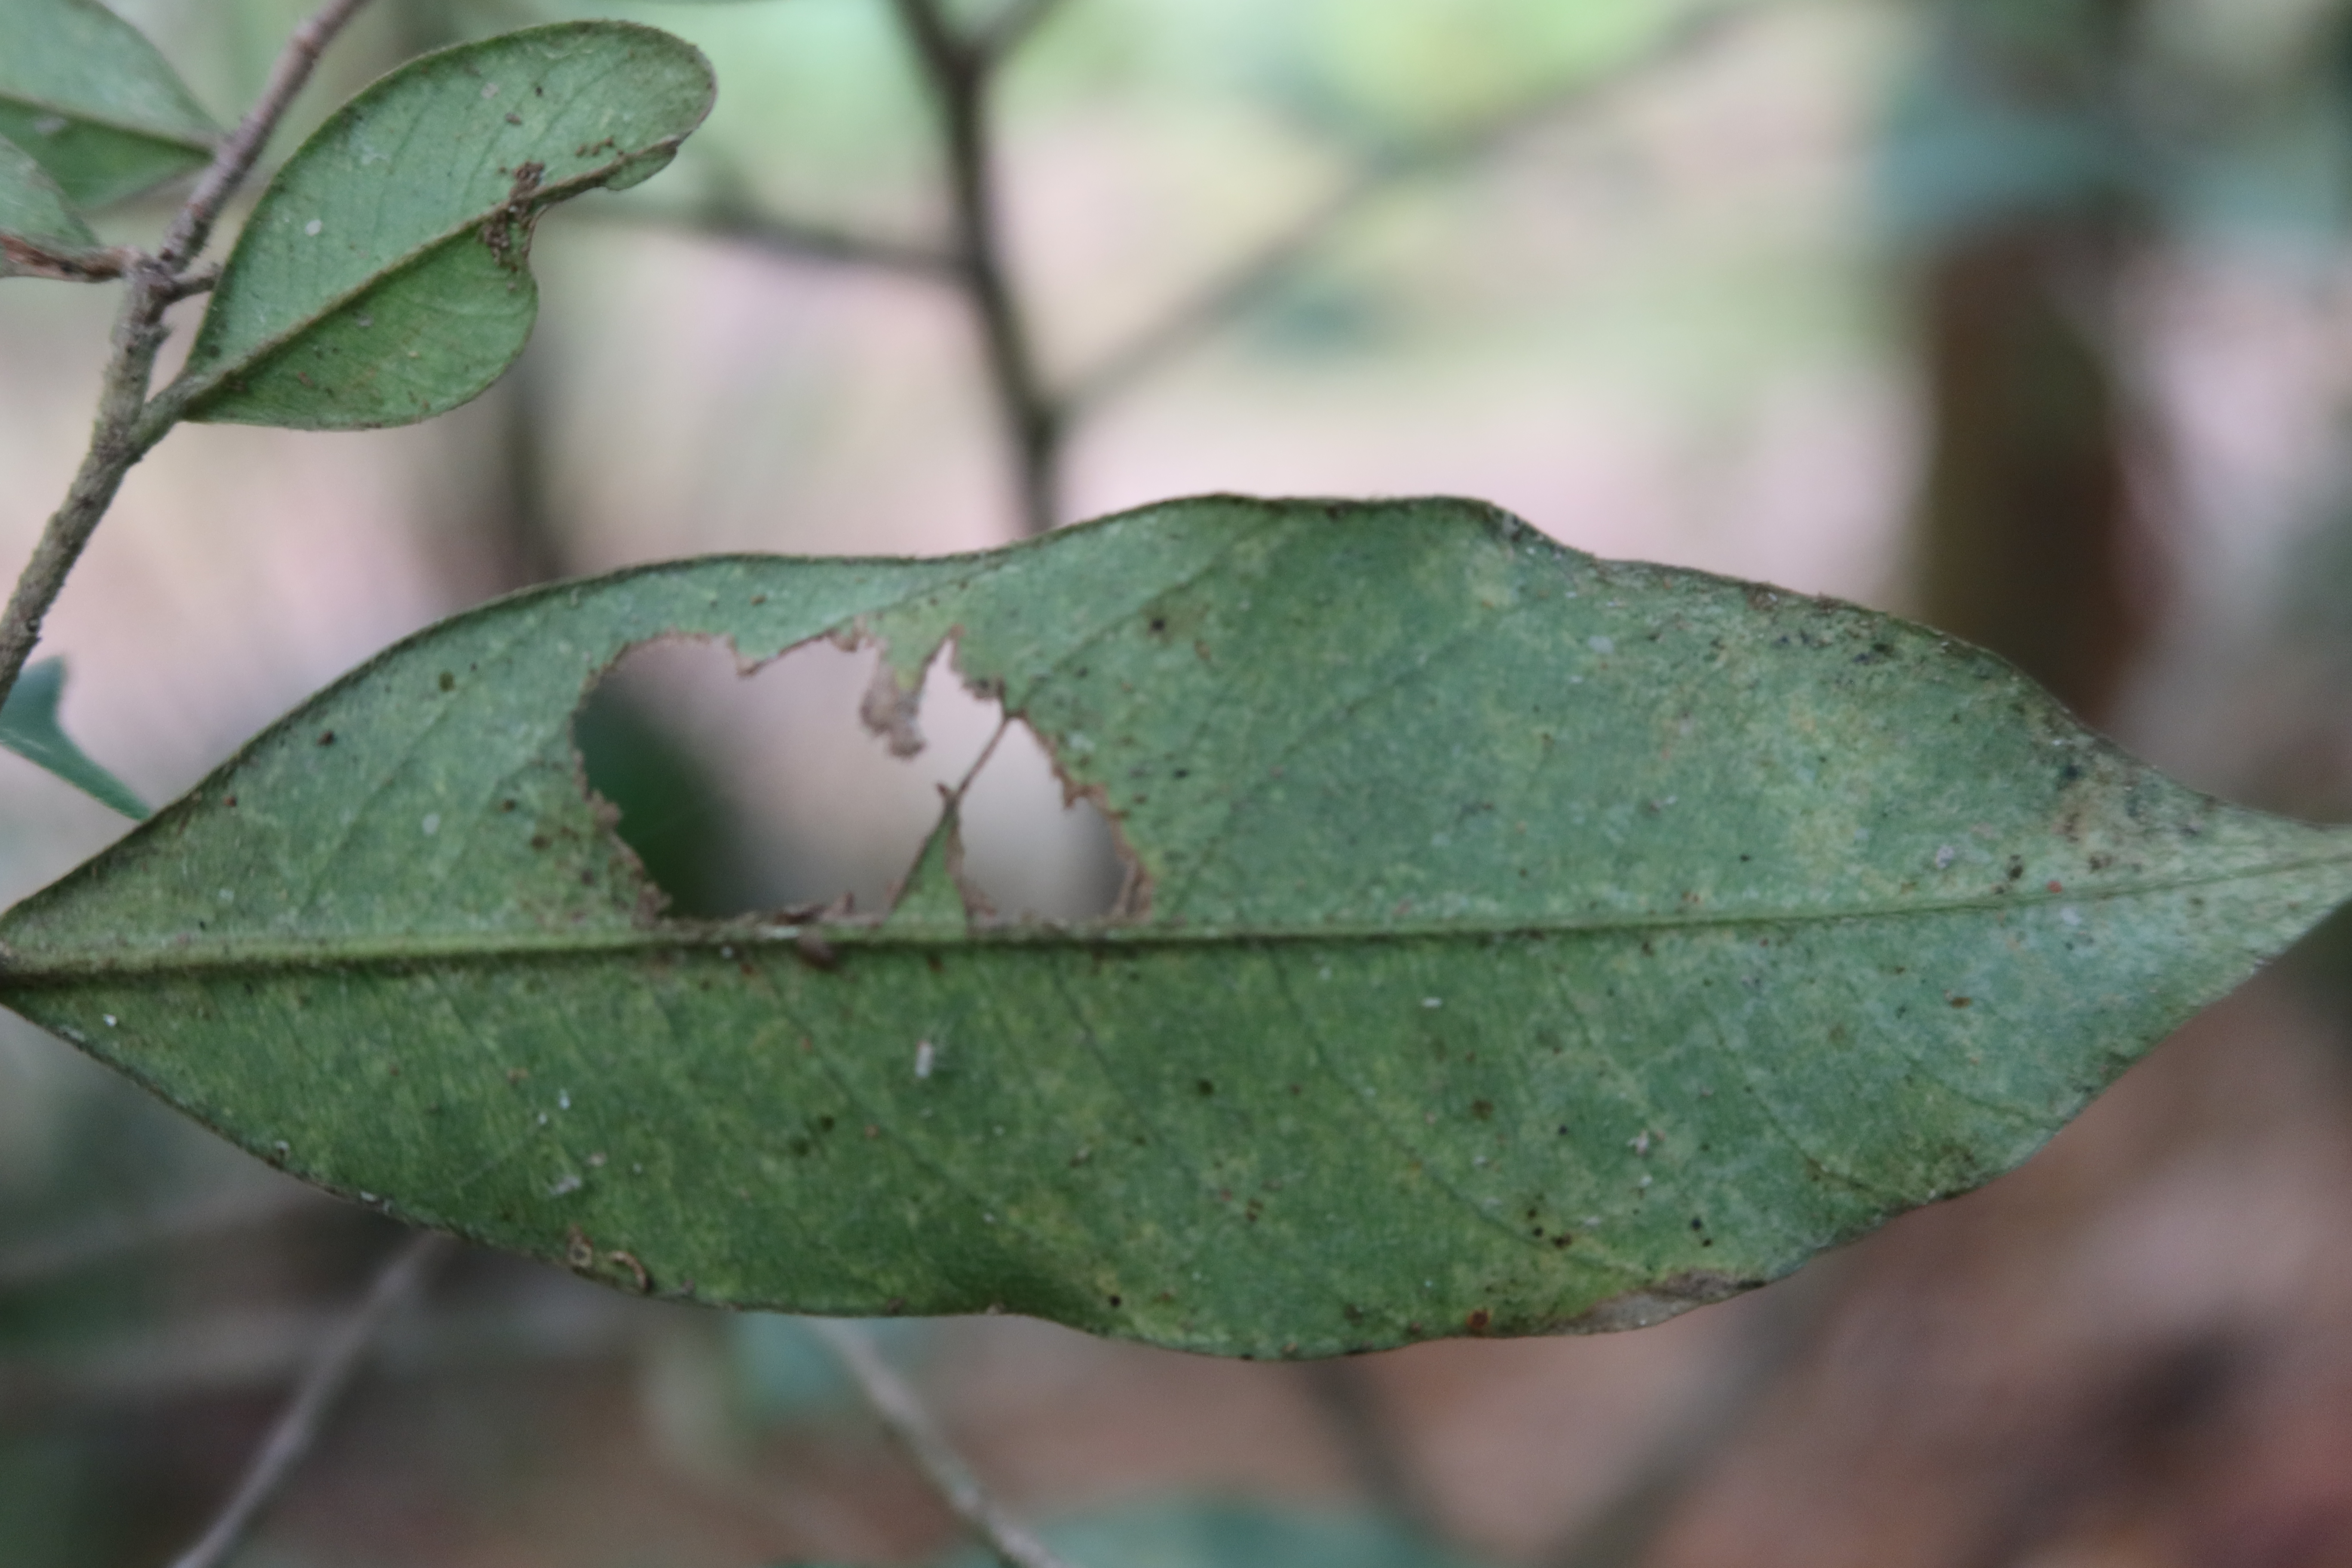
Label: Translucent lesion